Sam Querrey

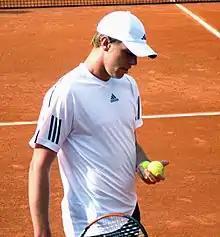
Querrey at the 2009 French Open

Querrey participated in the 2009 Heineken Open in Auckland, New Zealand in January, where he was the sixth seed. Querrey made it to the final, where he was defeated in straight sets by top-seed Juan Martín del Potro.